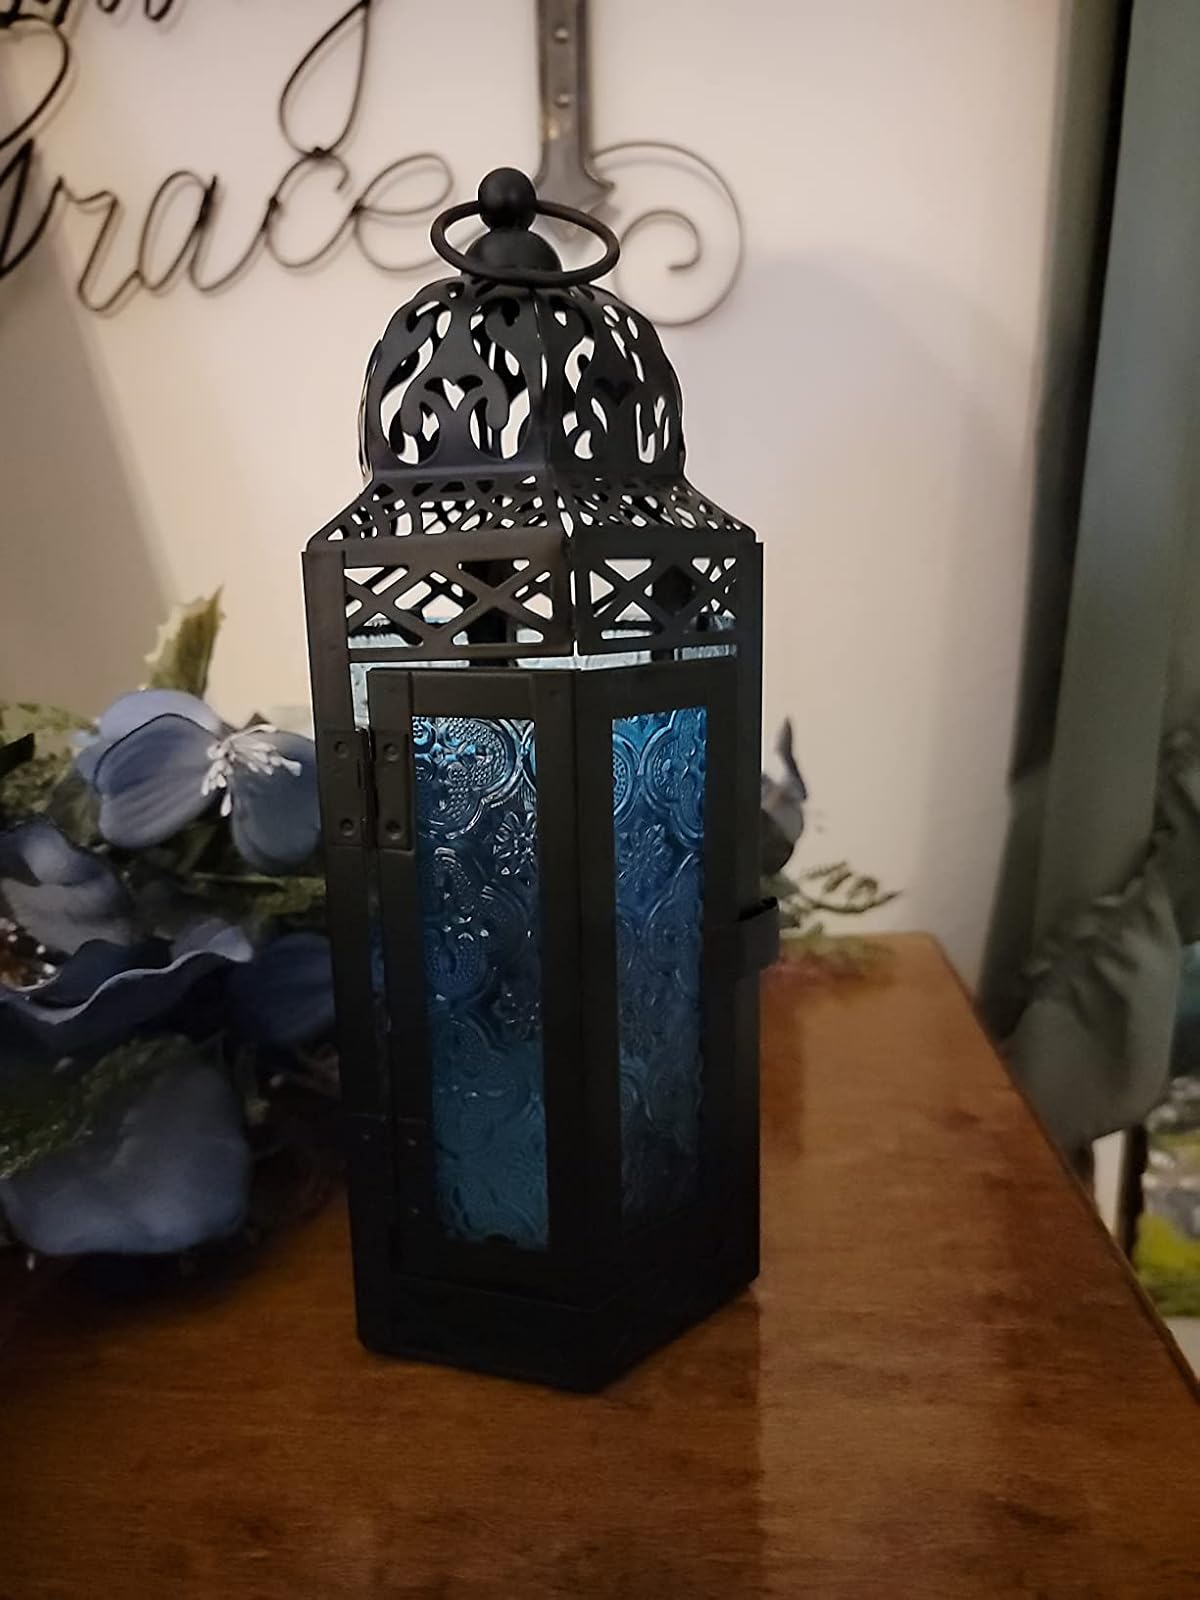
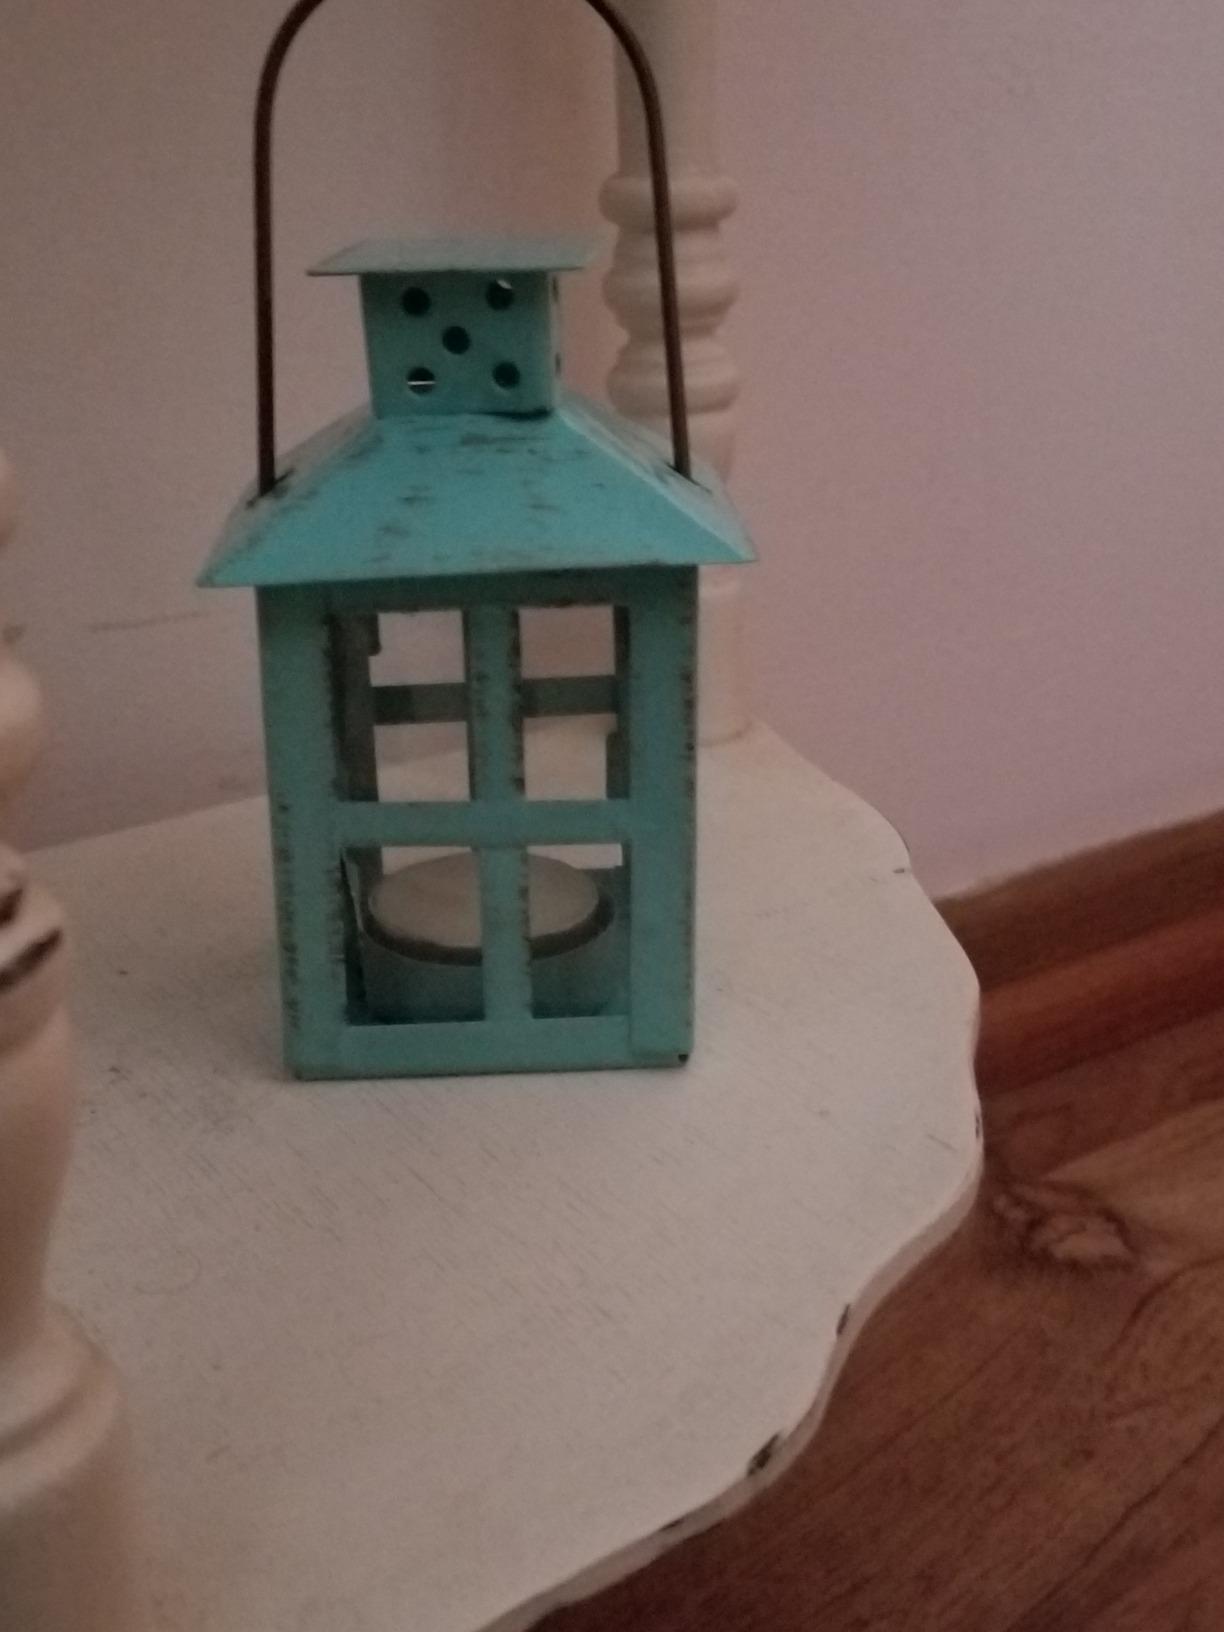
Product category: lantern
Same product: no